Eugene V. Debs Cooperative House

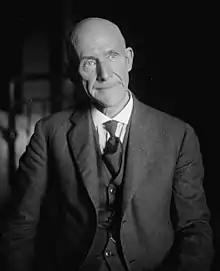
Eugene Debs, for whom the house is named

The structure at 909 E. University Avenue was built in 1905 as a three-story single family home. In 1939, the house was rented by former members of Rochdale Cooperative House, another Ann Arbor cooperative, and opened under the name Congress House. In 1940, Congress House was relocated and the building was renamed the Muriel Lester Cooperative House, after British peace activist Muriel Lester. Lester Cooperative offered interracial and interfaith women's housing until 1943, when it too was relocated and the building at 909 E. University was sold. During a period of expansive growth beginning in the early 1960s, the Inter-Cooperative Council looked into re-acquiring the building from its owners, Mr. and Mrs. Leonard F. Field. After a lengthy process of negotiations, the house was purchased on May 1, 1967, for a price of $49,500 (approx. $358,000 in 2016 inflation-adjusted dollars) and was opened as the Eugene V. Debs Cooperative House. It originally operated as an all-boys' cooperative house, with two apartment rooms available for married students. By the mid-1970s, this was changed to allow students of any gender, and it remains a mixed-gender house today.